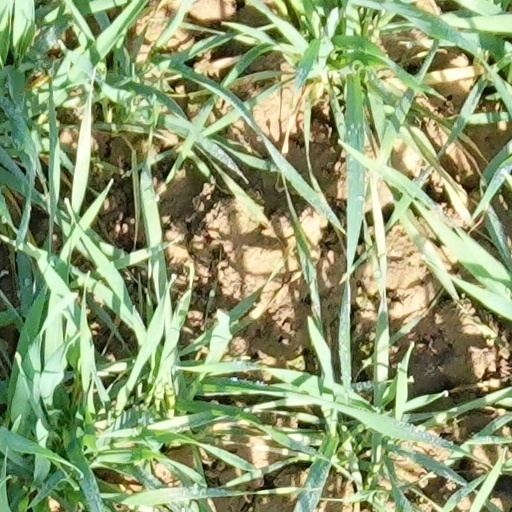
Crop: wheat